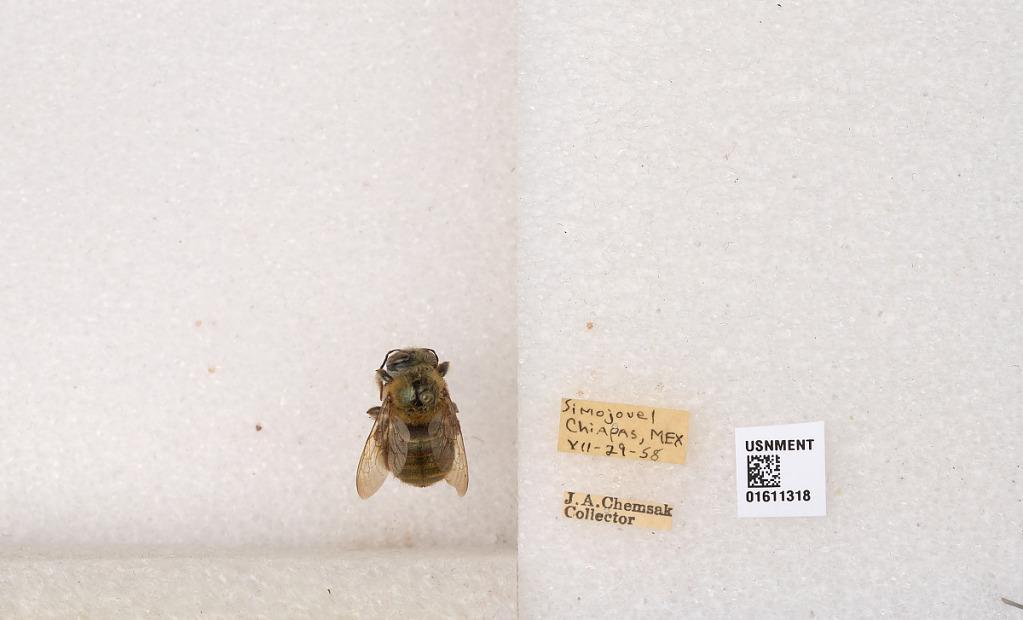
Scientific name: Xylocopa (Schonnherria) viridis Smith
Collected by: J. Chemsak
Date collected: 1958-7-29
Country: Mexico
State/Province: Chiapas
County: Simojovel
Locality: Simojovel